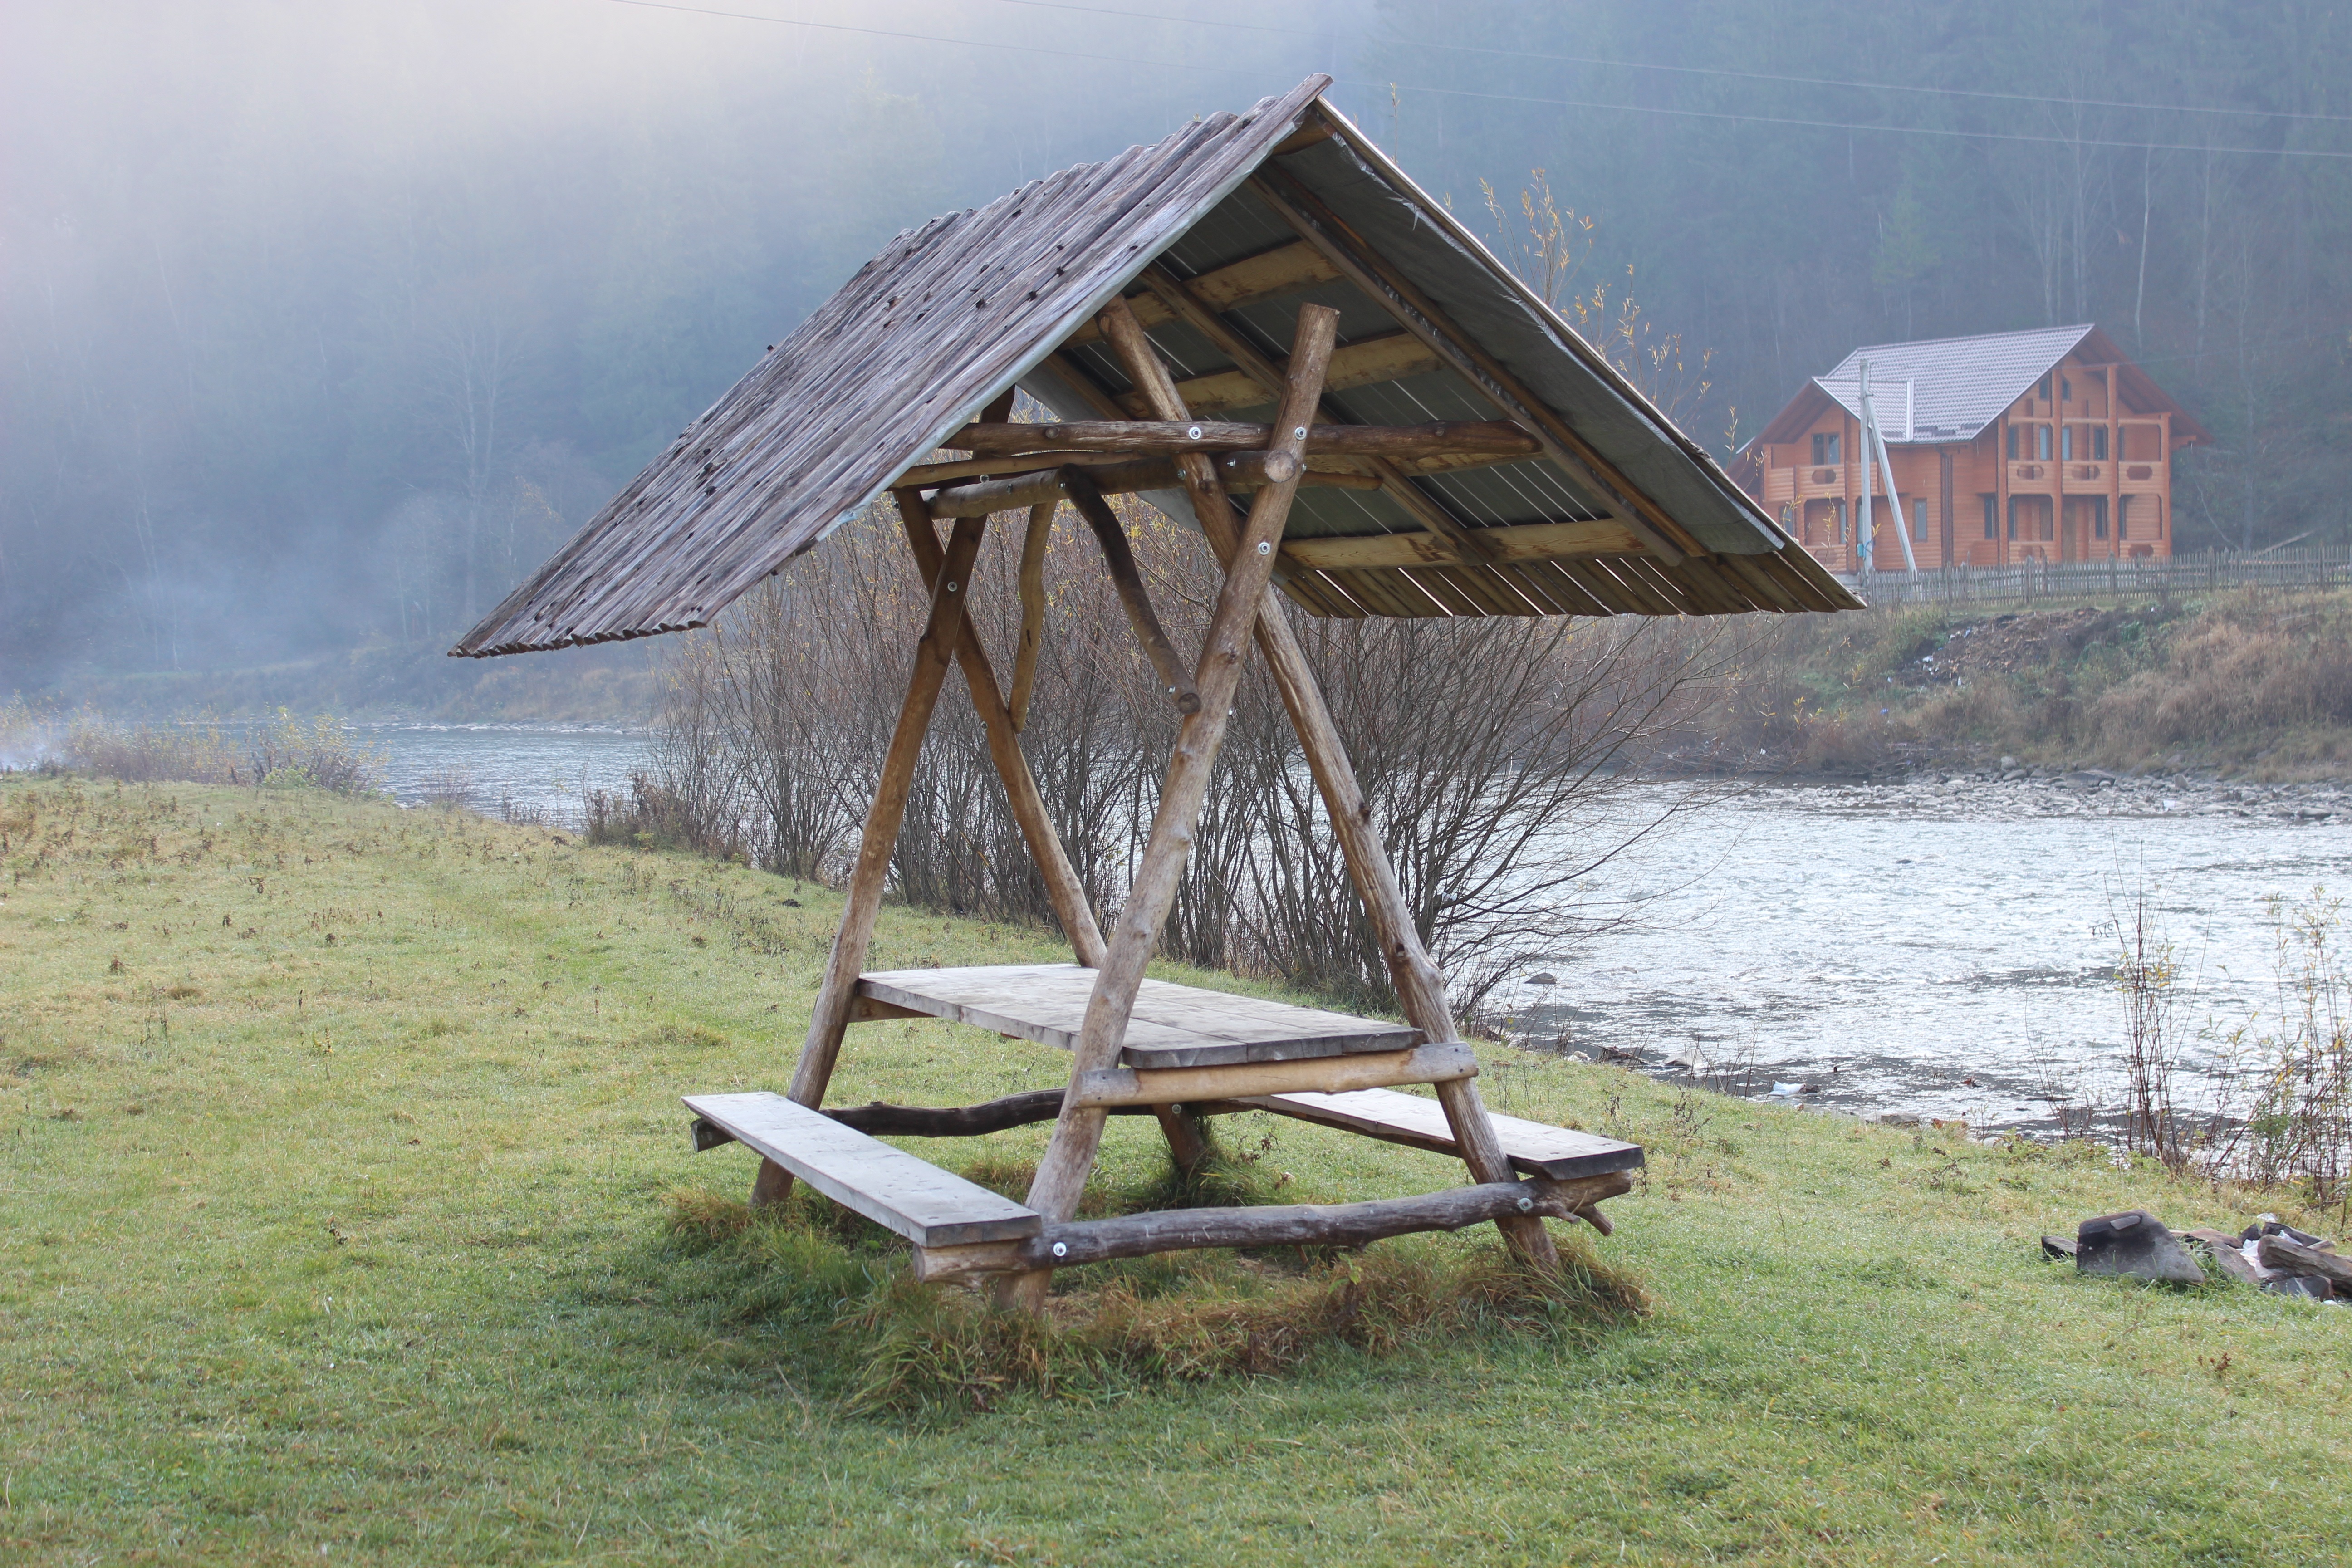
landscape, nature, wind, river, hut, mountains, the carpathians